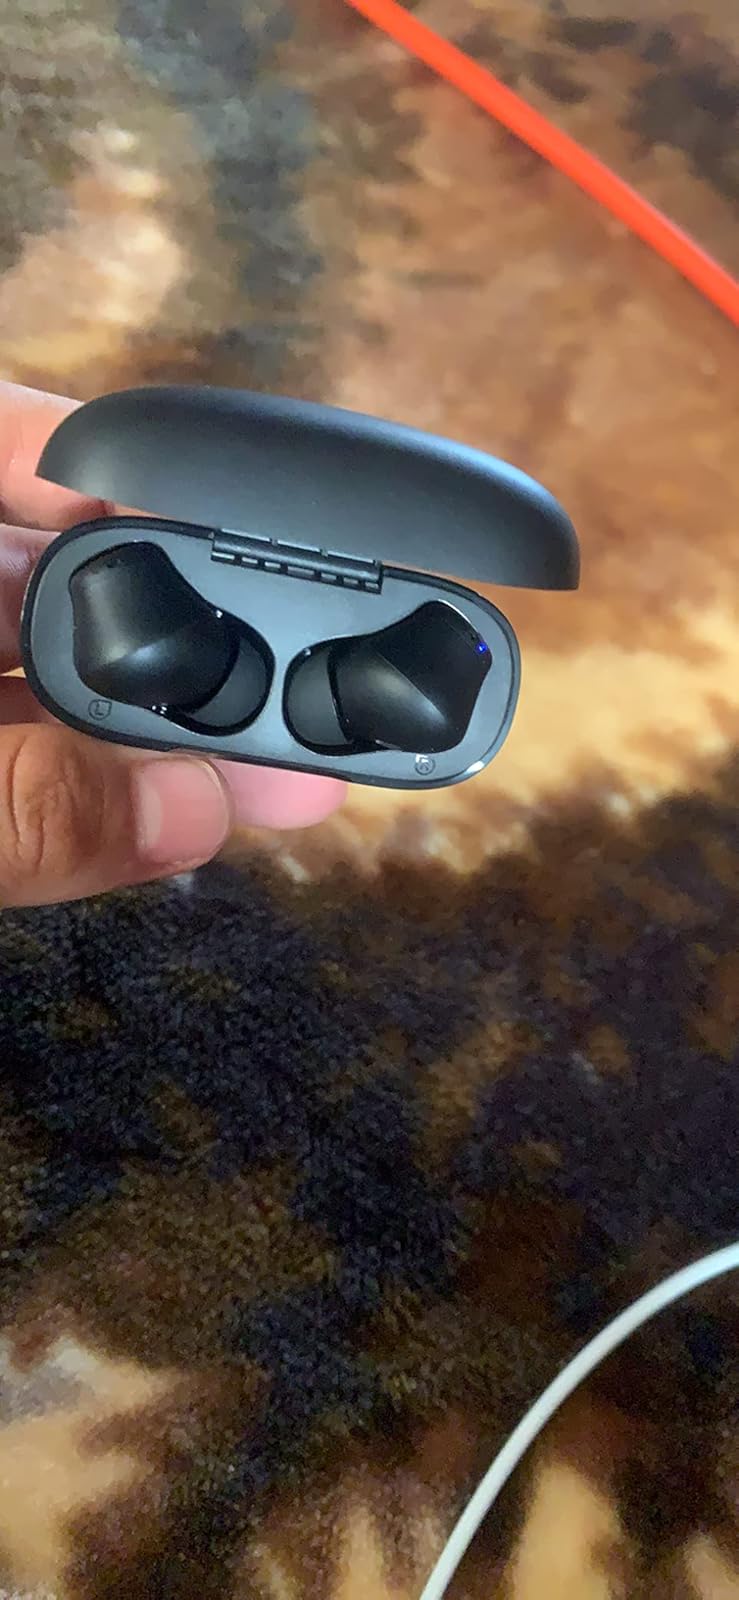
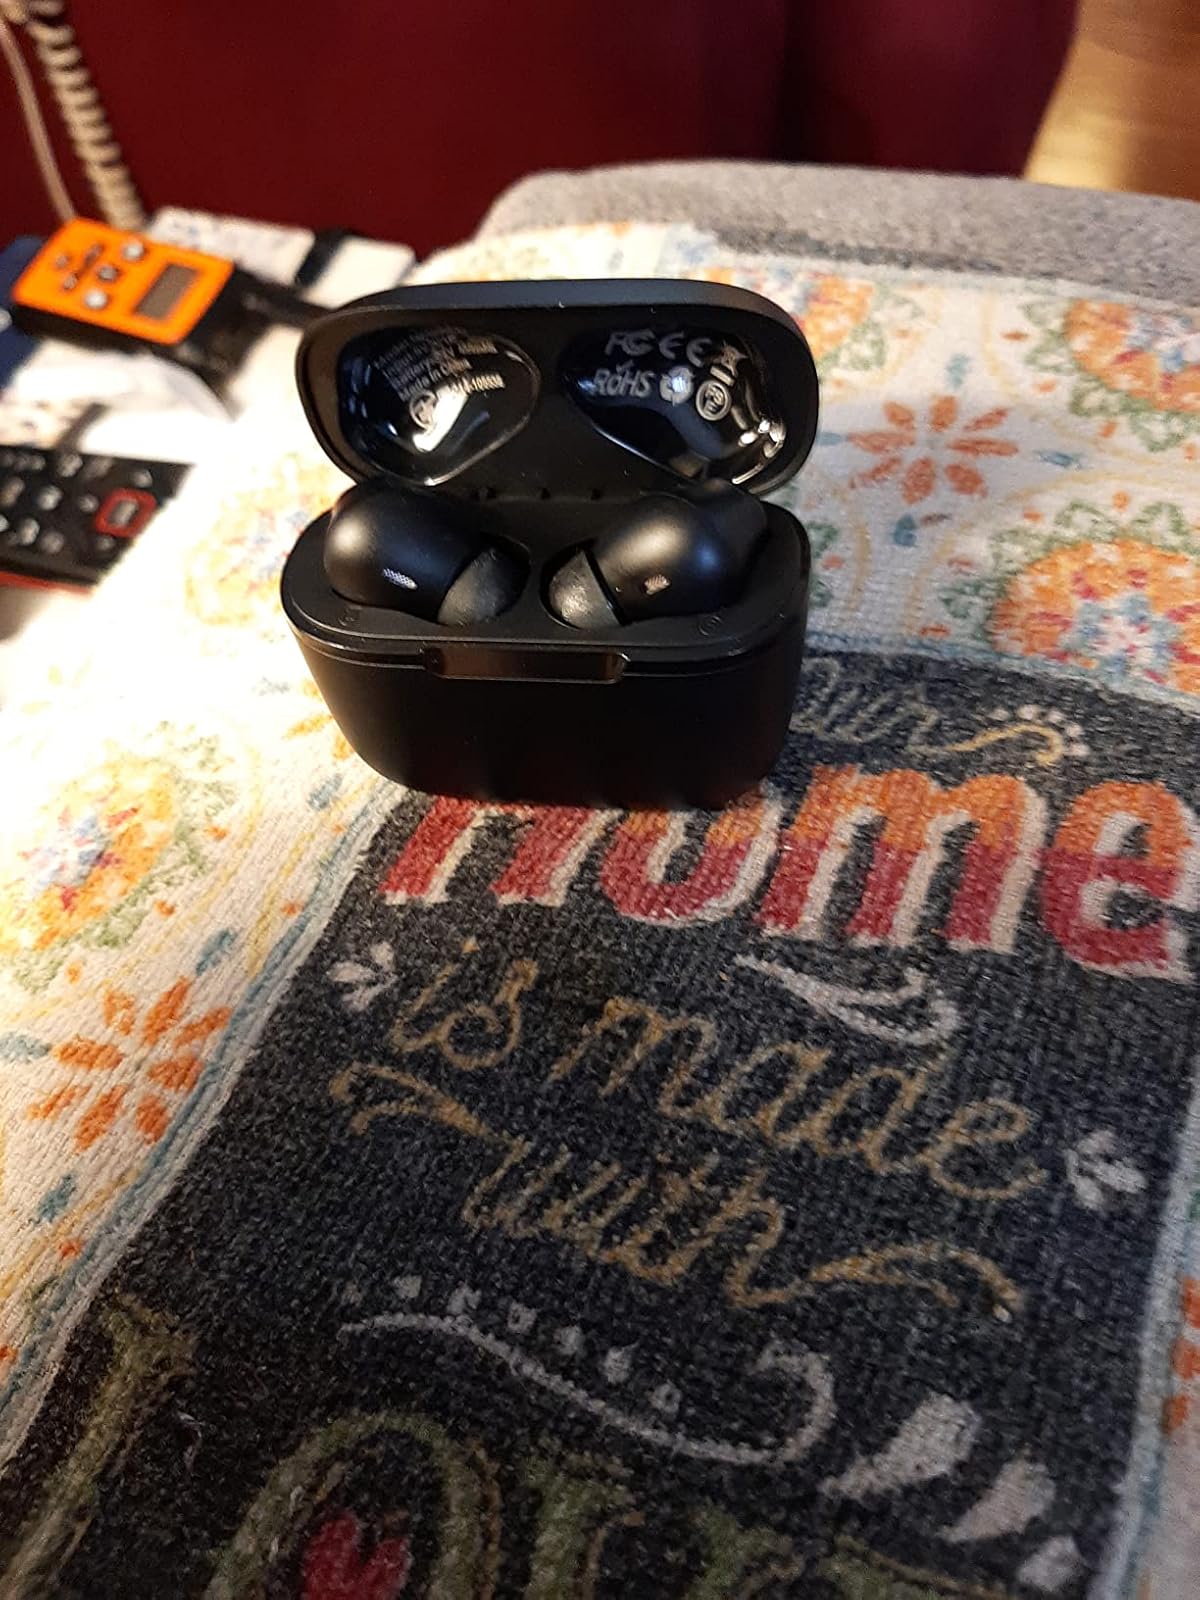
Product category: earbuds
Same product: yes